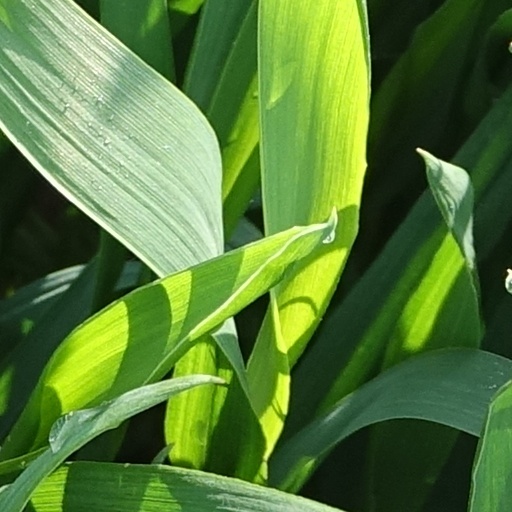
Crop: wheat